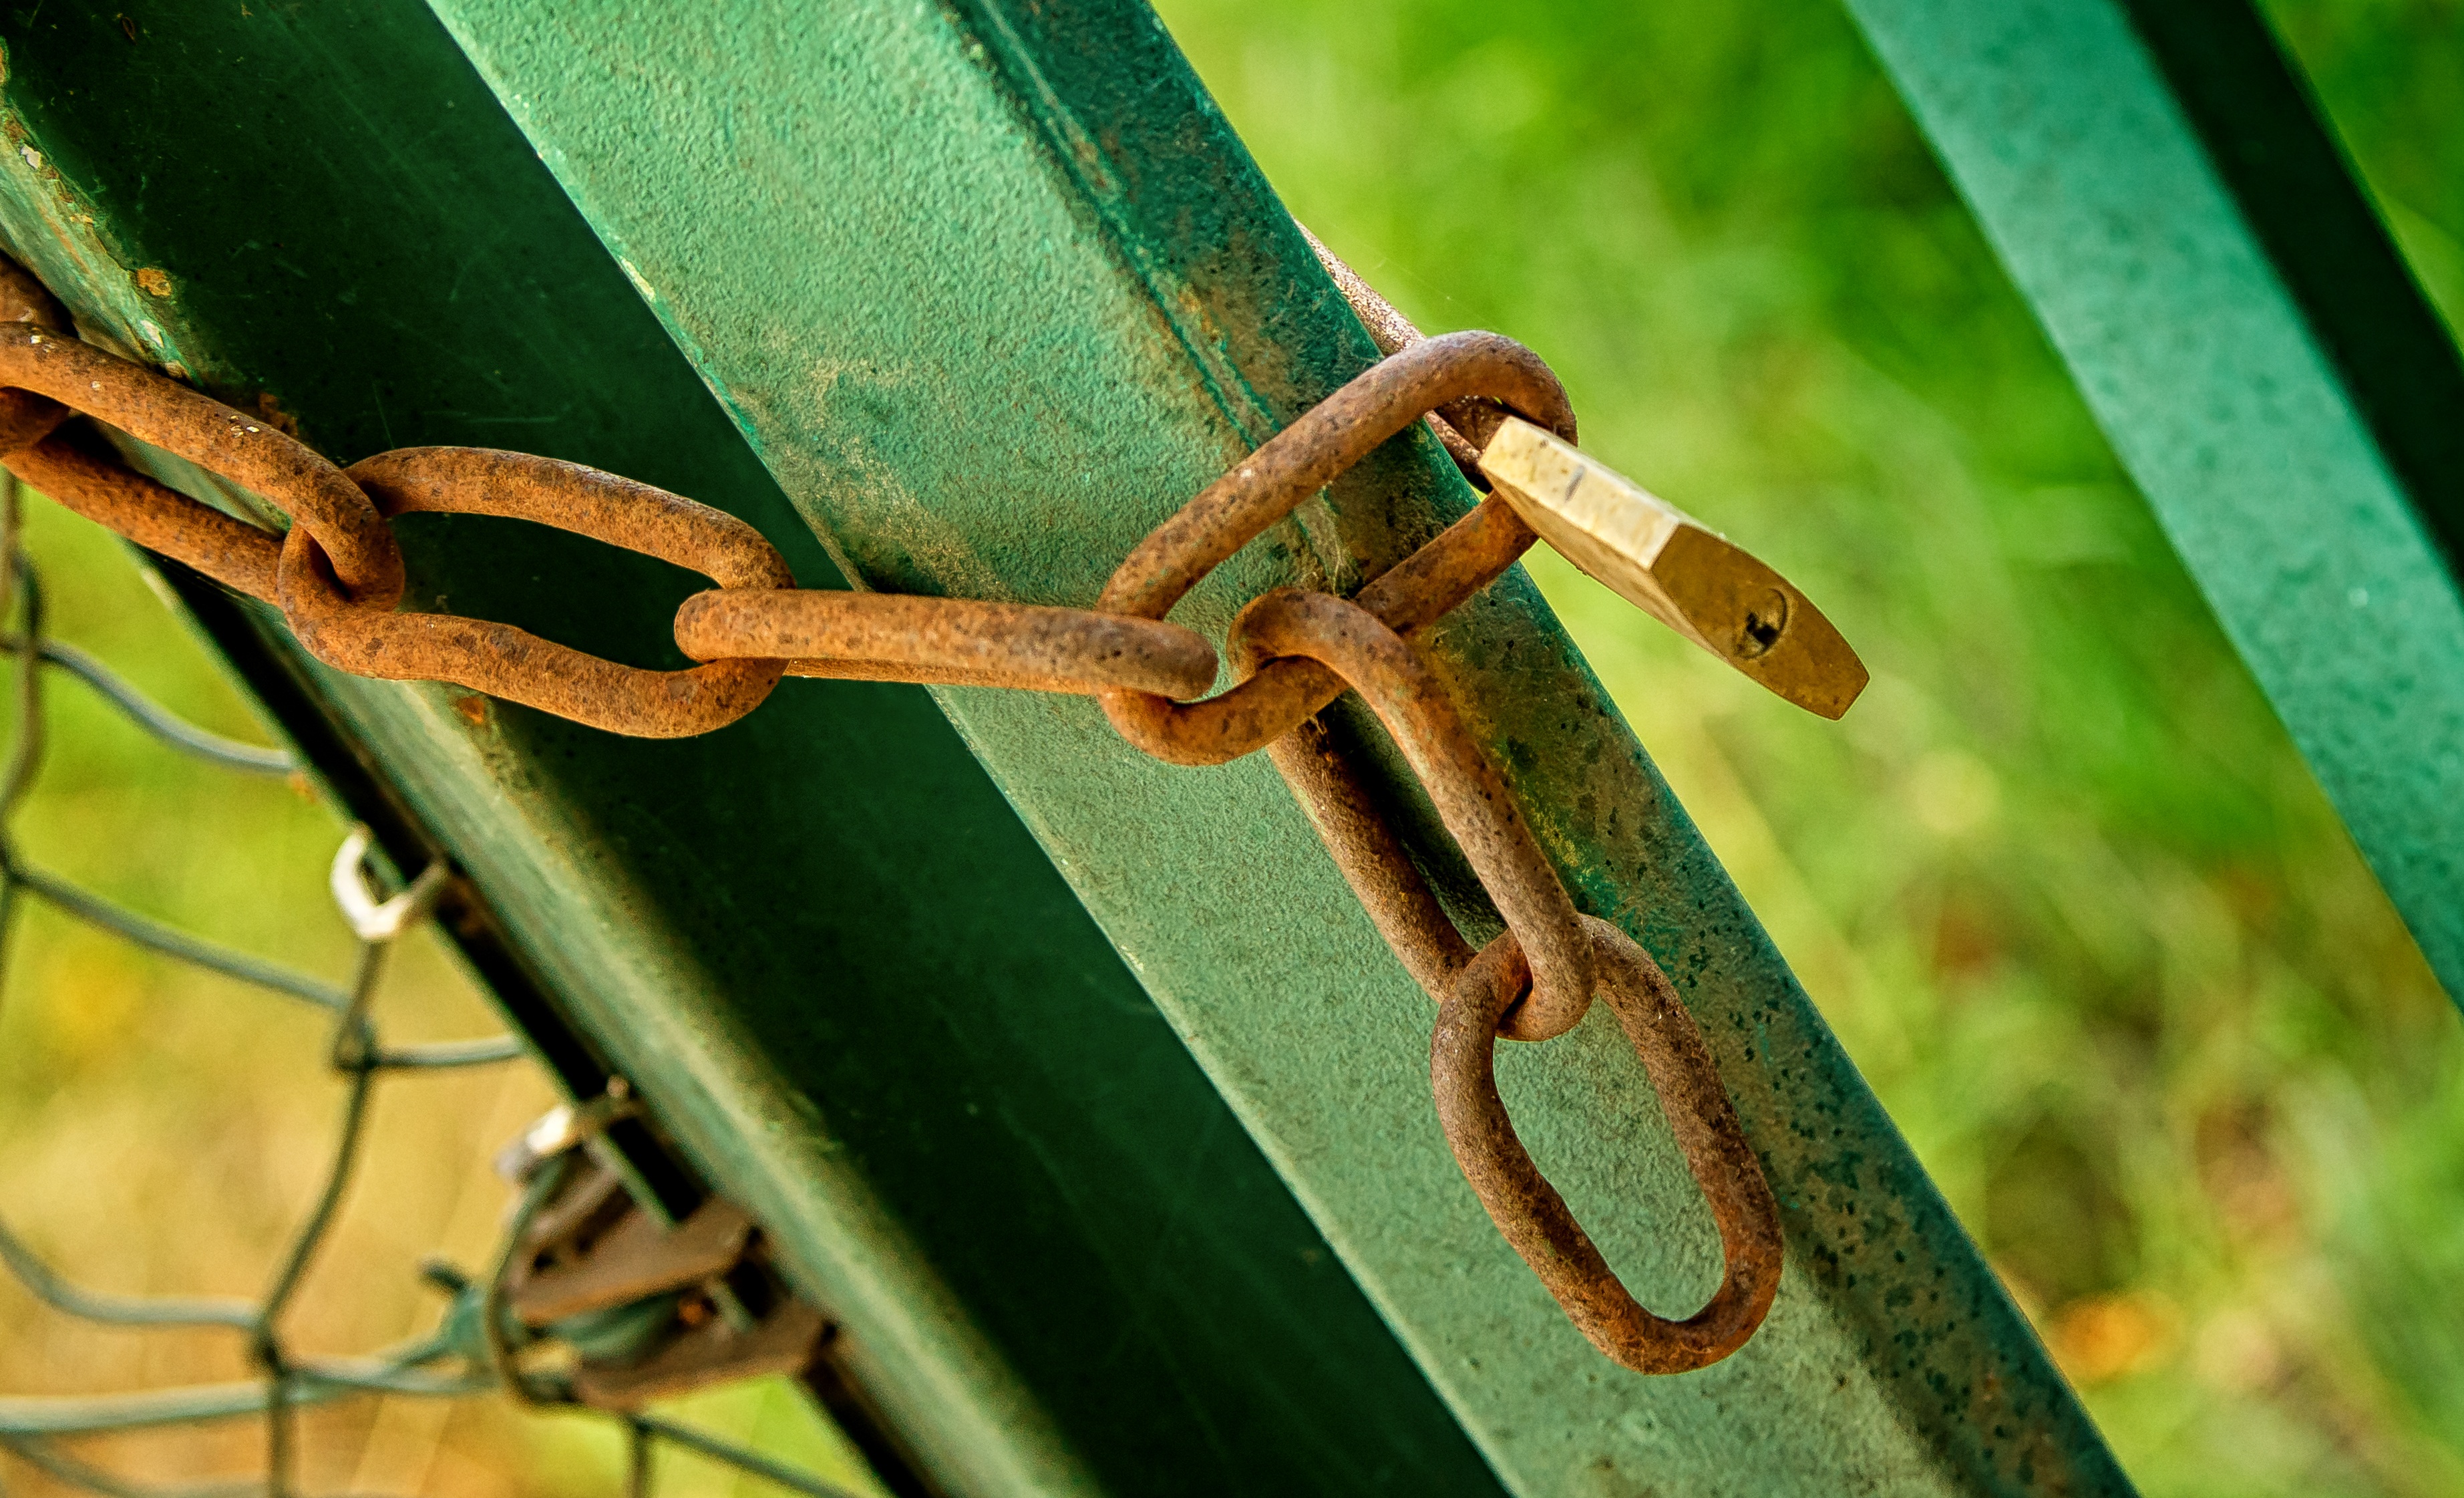
nature, branch, fence, leaf, chain, flower, green, metal, brown, reptile, amphibian, fauna, padlock, close up, chameleon, background, grid, closed, stainless, capping, shut off, macro photography, plant stem, scaled reptile